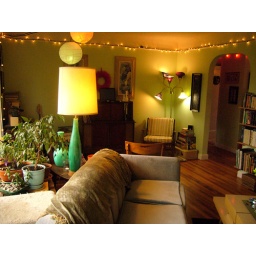
Not that I ever read there - that chair isn't very comfy - but the cat loves to sit in it.